Old Cathedral of Rio de Janeiro

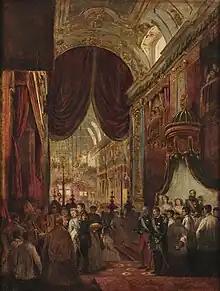
Wedding of Isabel, Princess Imperial and Prince Gaston, Count of Eu in 1864, painted by Victor Meirelles.

Due to the double role of the church as the city's cathedral and as the Imperial Chapel where the emperors of Brazil and the imperial court worshipped and where religious ceremonies of State were held, the bishops of Rio de Janeiro were also appointed during that period to the office of "major chaplain" to the imperial court, and a bishop of Rio de Janeiro, during that period, was accordingly known by the title of "bishop major chaplain".